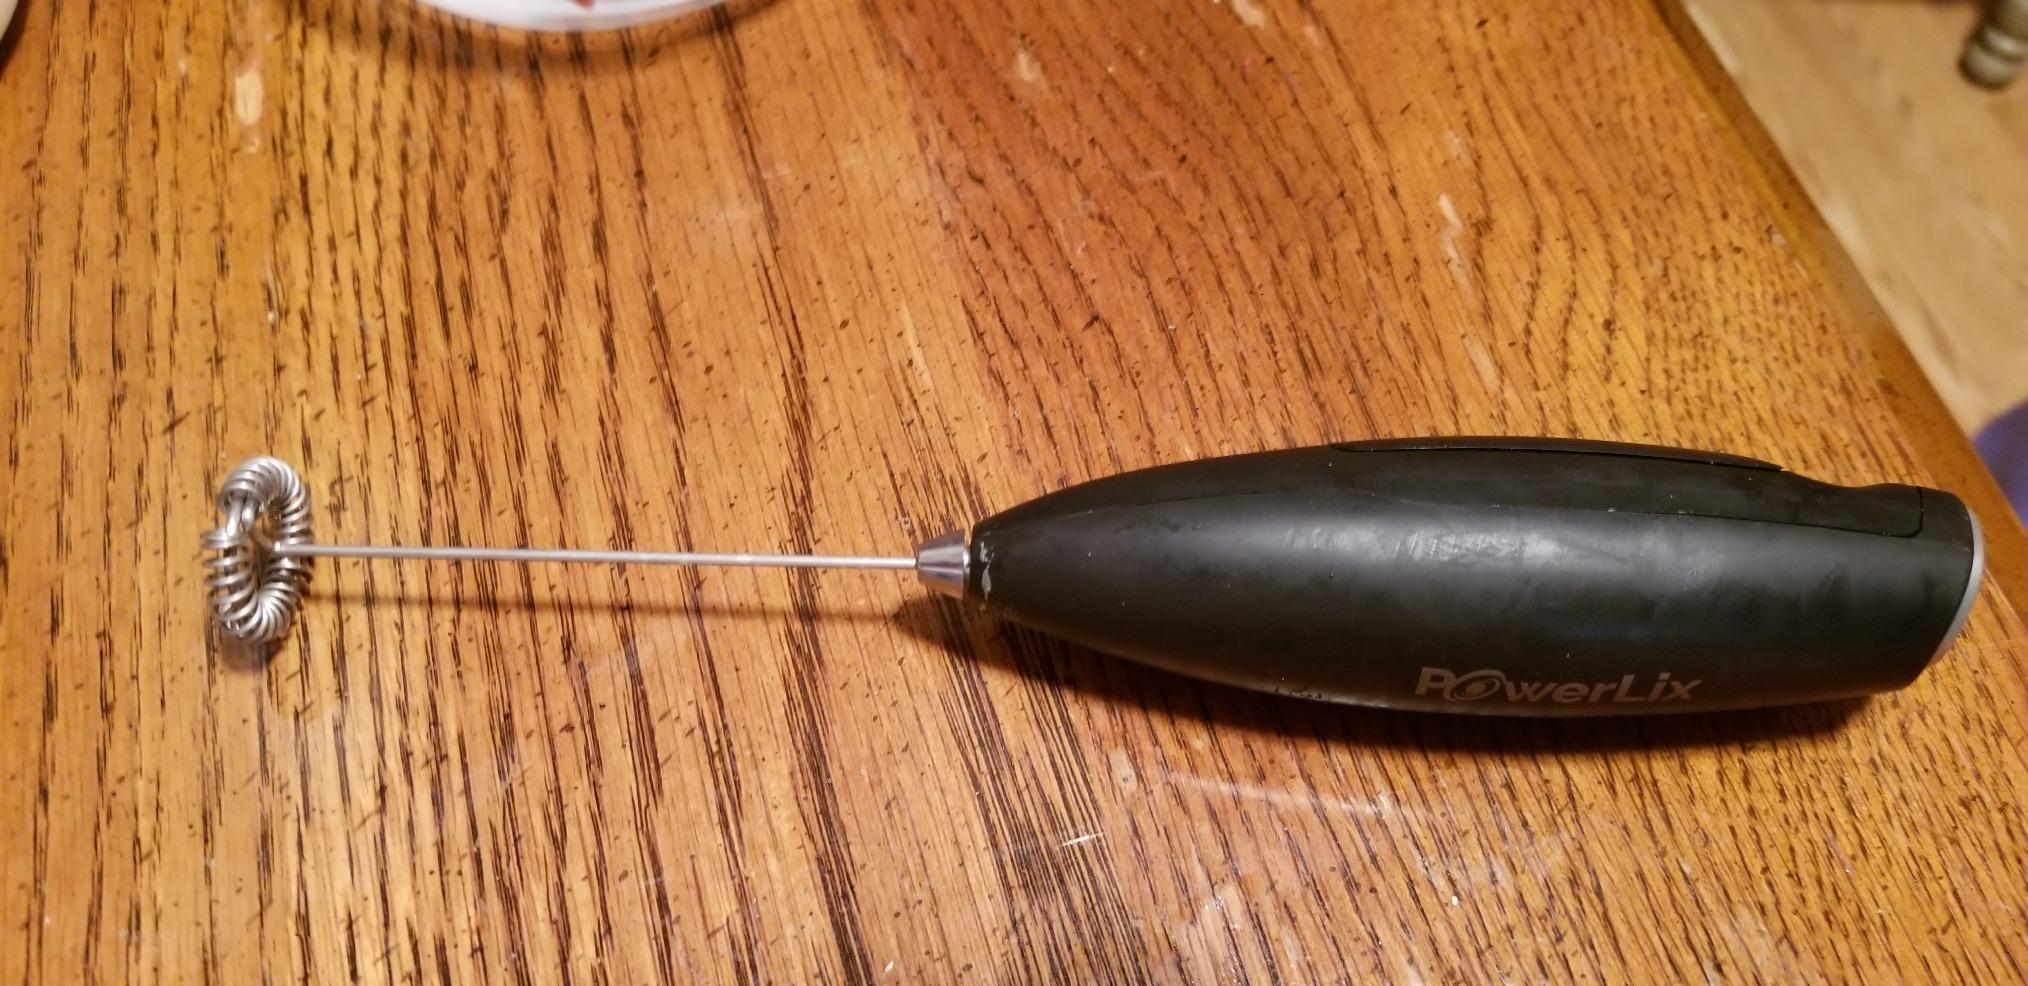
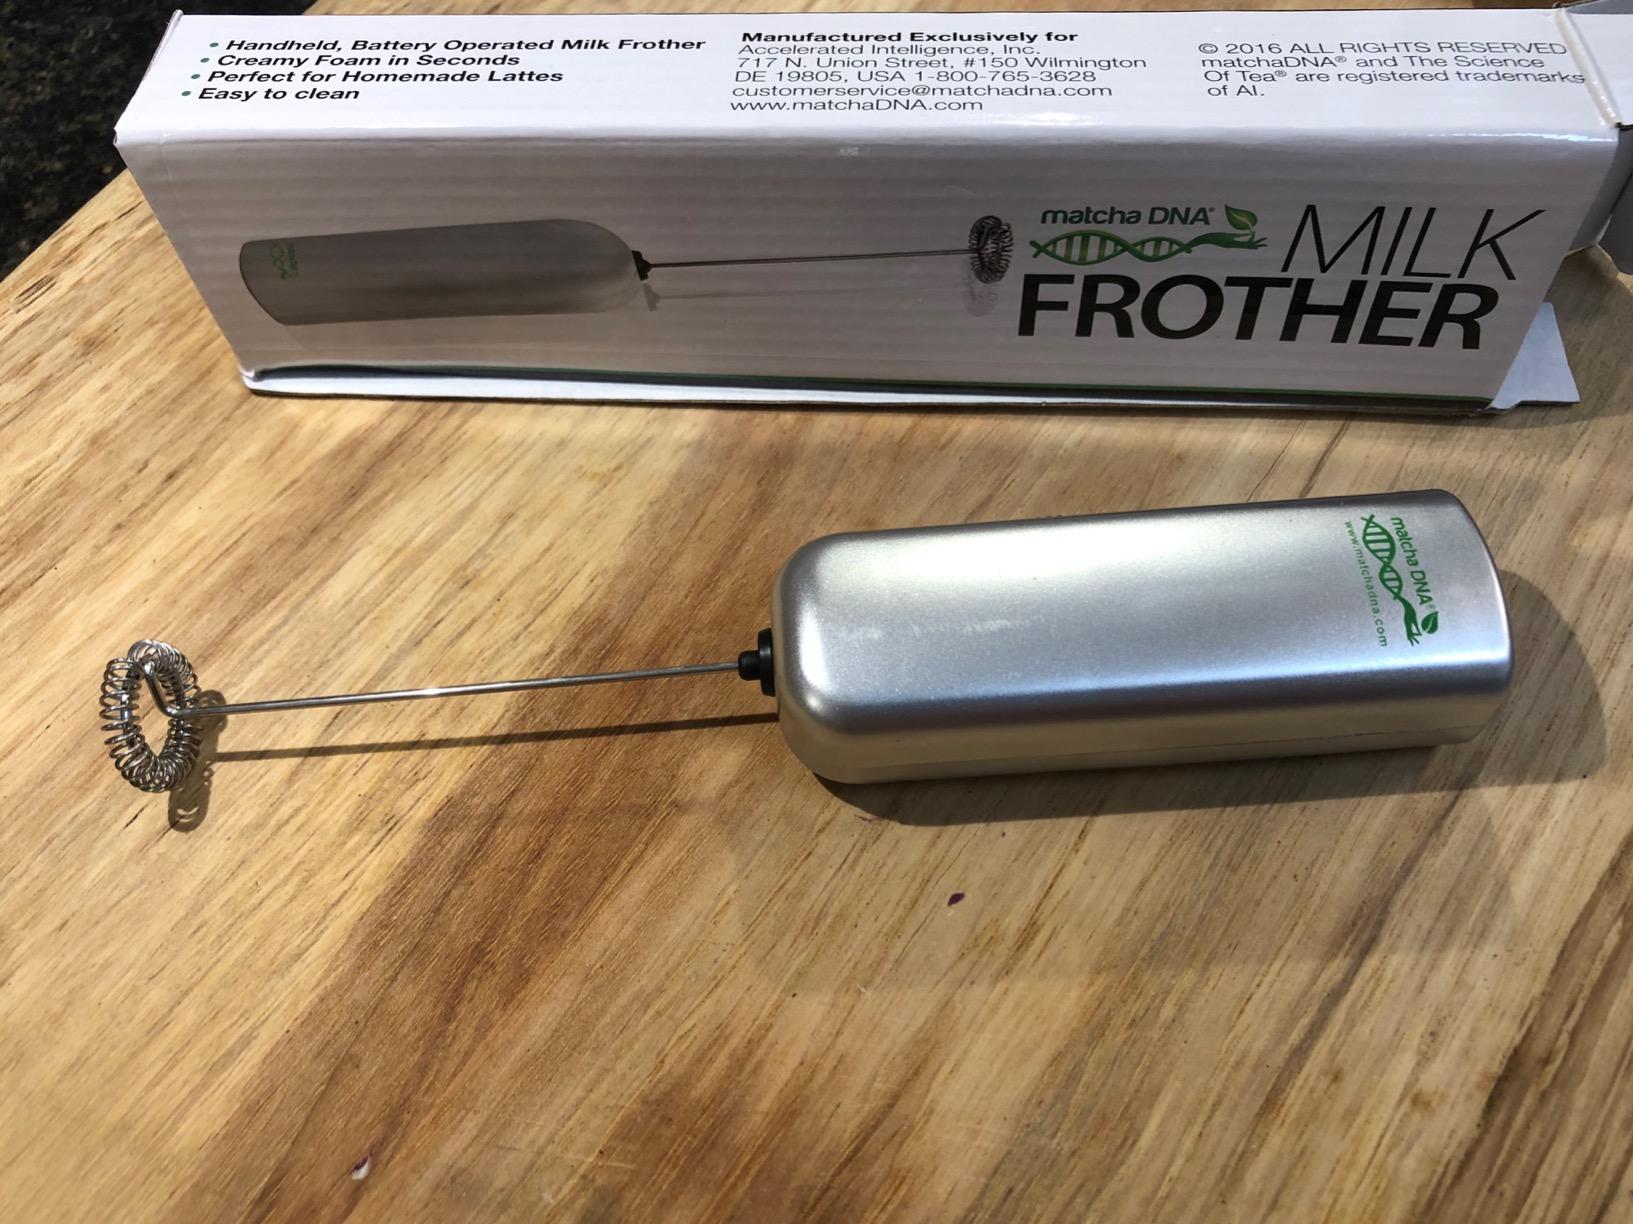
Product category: items_mixer
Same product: no